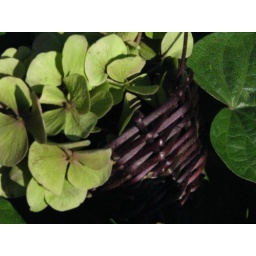
hand woven tiny basket with hydrangeas for a christmas tree ornament. I love these colors in a tree.